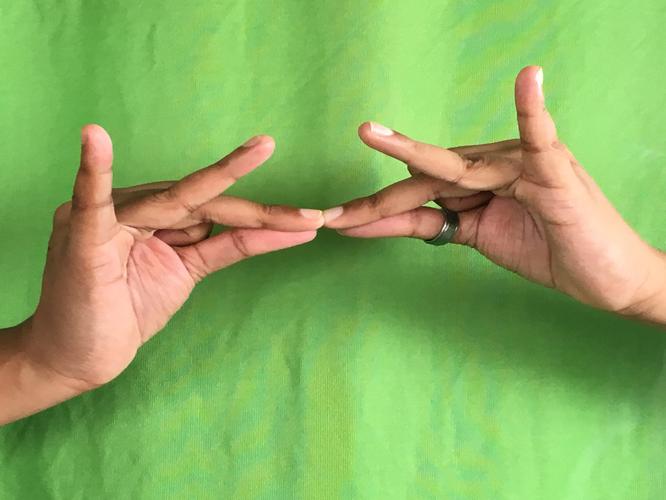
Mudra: Sakata
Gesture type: double_hand